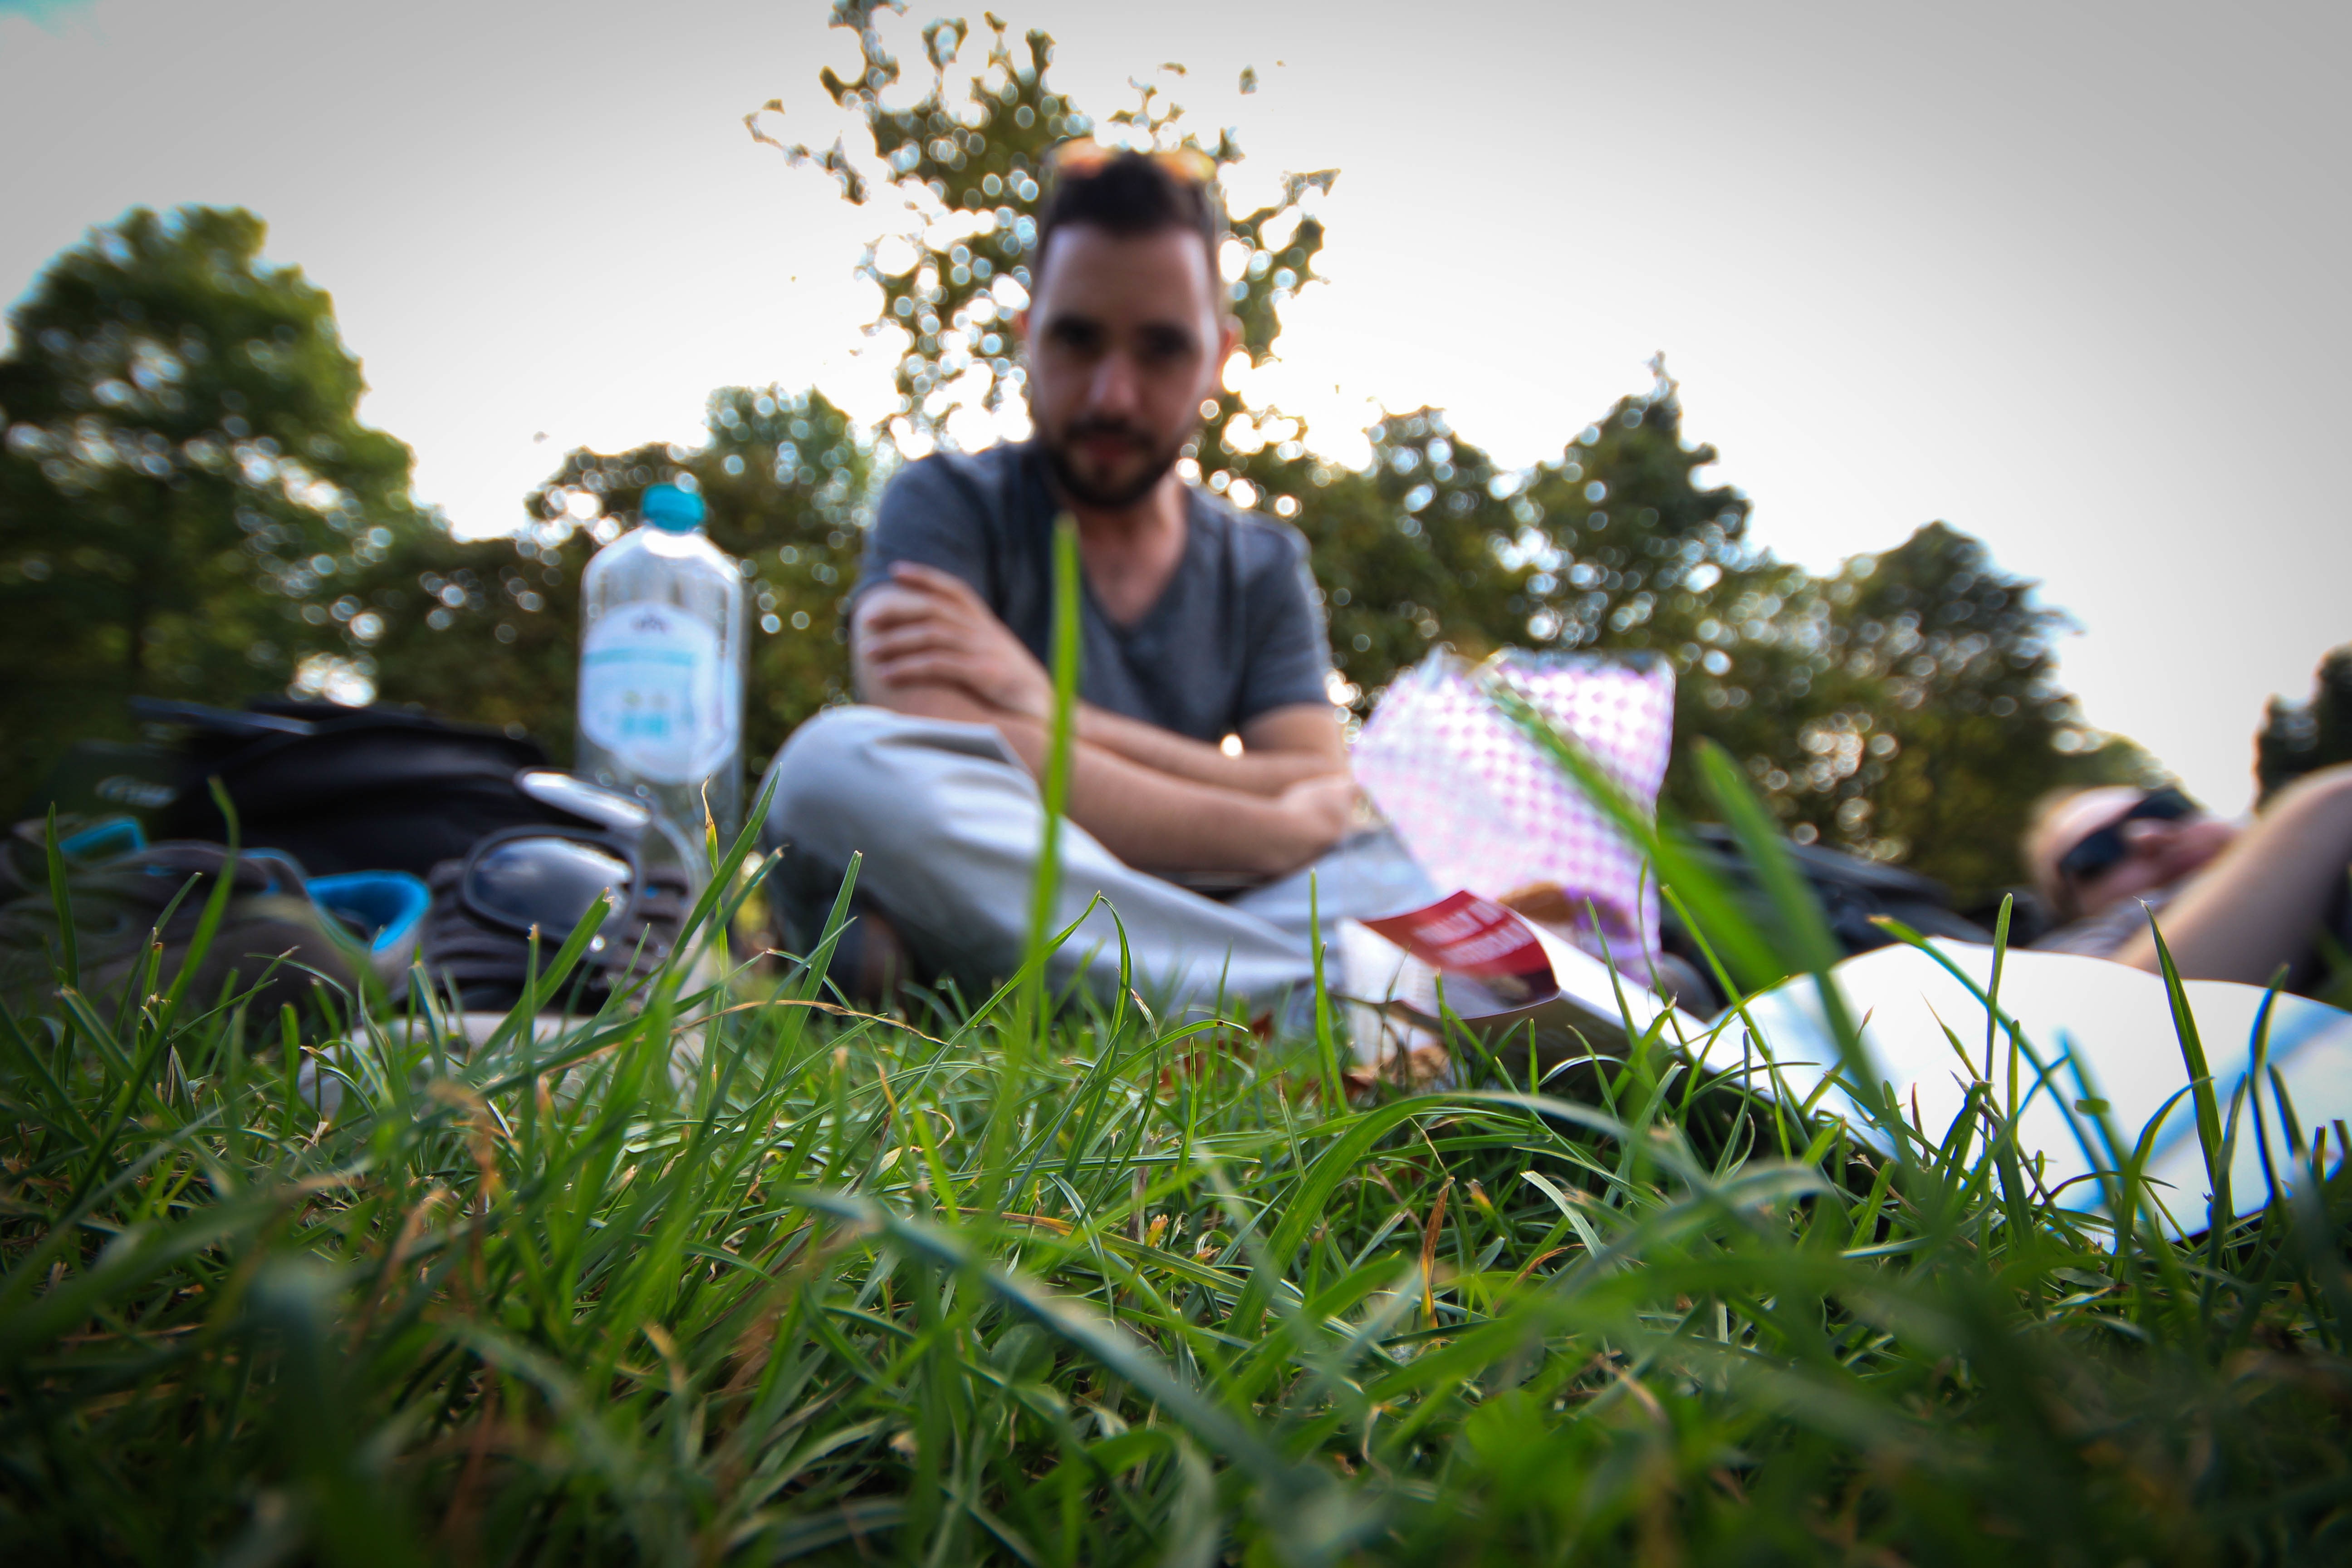
grass, people, lawn, flower